Eleni Louka

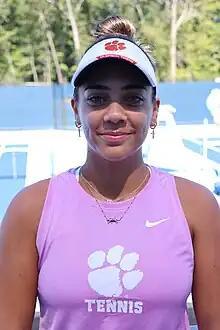
Louka at the 2023 Kitty Harrison Invitational

Eleni Louka (born 25 October 2001) is a Cypriot tennis player. She has played for Cyprus at the Billie Jean King Cup since 2017.